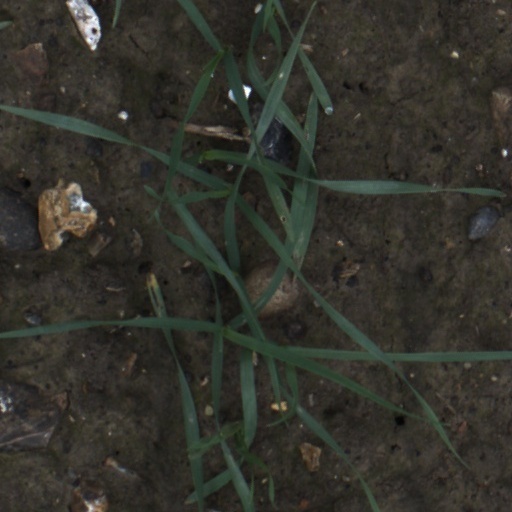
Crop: wheat